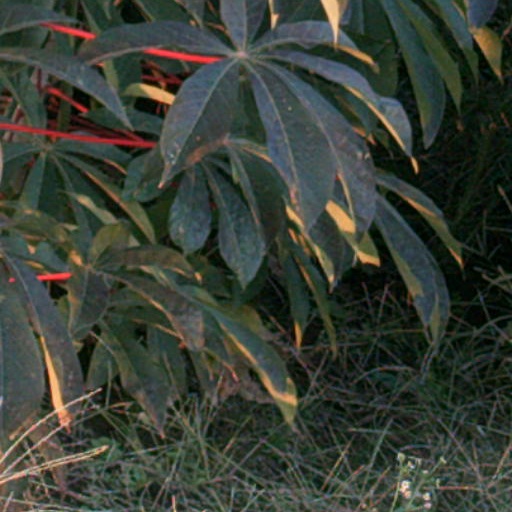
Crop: cassava